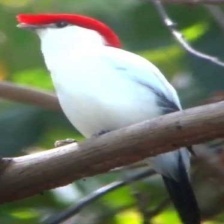
Species: ARARIPE MANAKIN
Scientific name: ANTILOPHIA BOKERMANNI